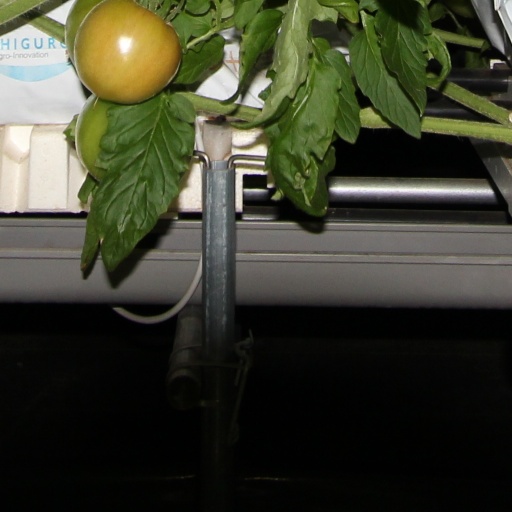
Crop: tomato